Parliament of Victoria

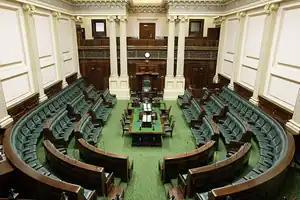
Victorian Legislative Assembly

The Legislative Assembly is the house of government, in that the government of the day must command a majority of support in this chamber. Furthermore, the premier and ministers are accountable to Parliament and must face questioning and scrutiny from Parliament. The Assembly schedules question time and has time and subject limits on the ways that Ministers must respond to matters raised to them by any other member of the Assembly.